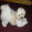
Label: dog